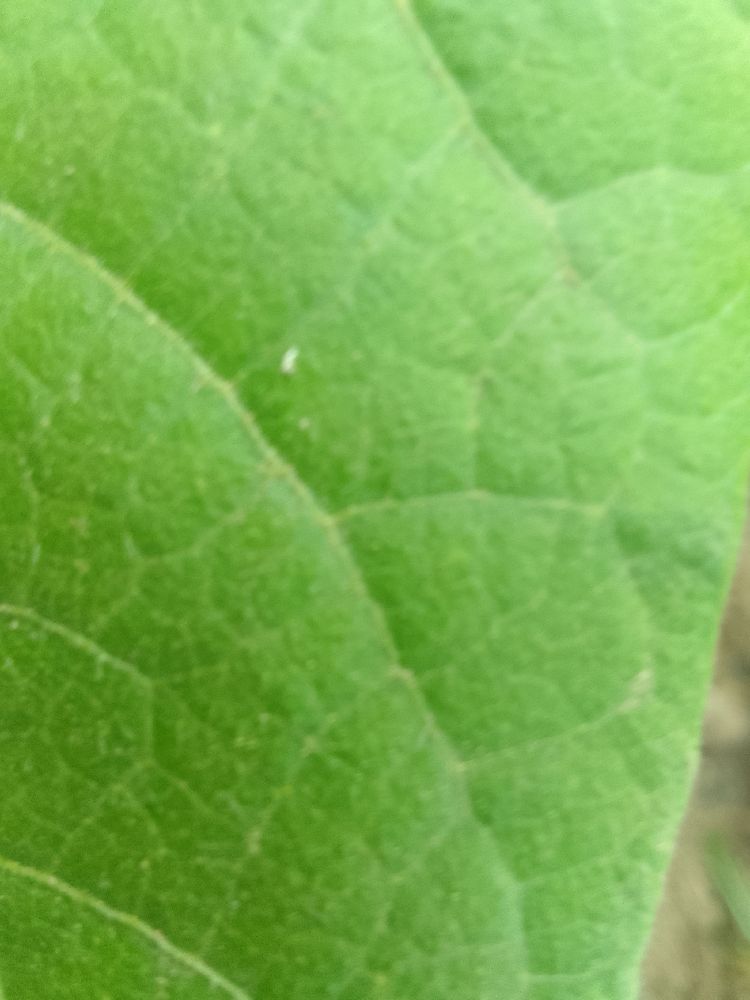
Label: healthy